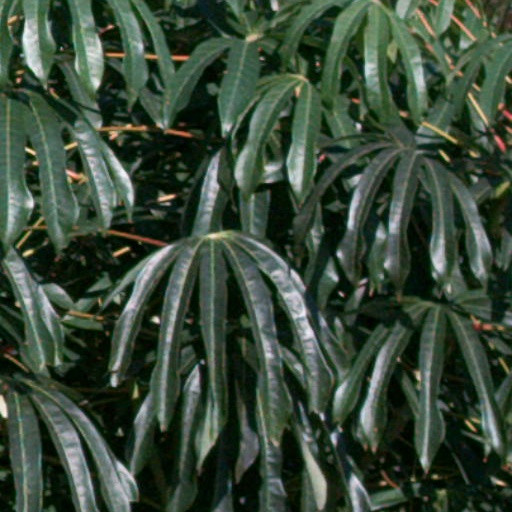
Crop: cassava